Michael B. Coleman Government Center

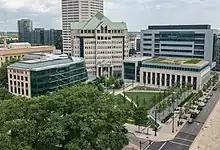
The Coleman Center (right), among other municipal offices and the City Commons park

The Michael B. Coleman Government Center is an eight-story, municipal office building. The building is named for former mayor Michael B. Coleman in recognition of his 16 years as mayor and numerous accomplishments. The Government Center houses the departments of Building & Zoning Services, Public Service, Development, and Public Utilities. Its first floor is for public access to obtain building permits, ask zoning questions, and have access to other municipal services. The second floor has a public hearing room. It was built to house 538 city employees, most of whom were previously working in the nearby Beacon Building.